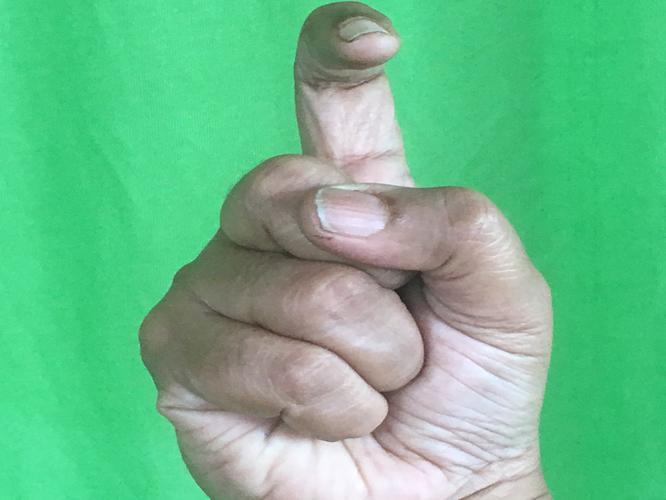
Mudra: Tamarachudam
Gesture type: single_hand